Iuliu Hossu

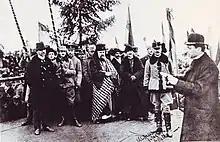
Iuliu Hossu (right) reading in Alba Iulia the Declaration of Alba Iulia on 1 December 1918

In November 1918 Hossu was nominated representative by right in the National Assembly of all Romanians in Hungary, which declared the Union of Transylvania with Romania on 1 December 1918. On 1 December 1918 Hossu read the Resolution of the National Assembly in front of the crowds gathered in Alba Iulia, preceding it with the following words: "Brethren, the hour of fulfillment is this one, when God Almighty is speaking out His centuries-old longing for justice through His faithful people. Today, by our decision, Greater Romania is achieved, one and indivisible, all Romanians from these lands happily calling: We are joining forever our Motherland, Romania! [..] Justice has prevailed". Next day, at Iuliu Maniu's proposal, the High National Romanian Council mandated representatives Vasile Goldiș, Alexandru Vaida-Voevod, Iuliu Hossu, and Miron Cristea to go to King Ferdinand I and present him with the Resolution of the National Assembly.